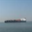
Label: ship